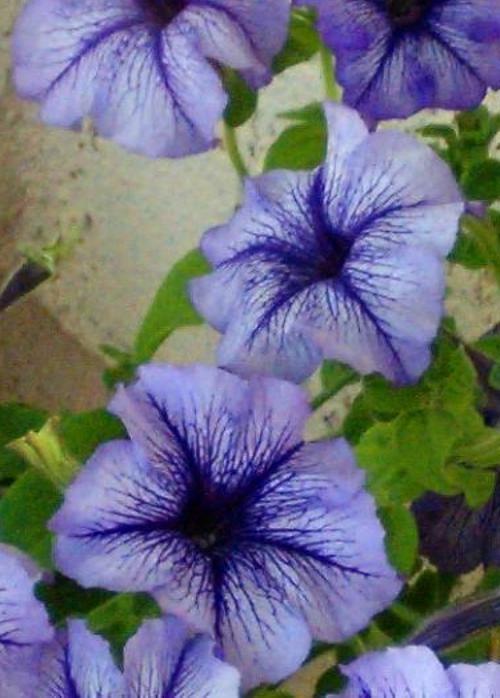
Label: petunia